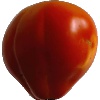
Label: Tomato 1